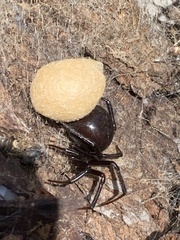
Species: Lactrodectus_hesperus